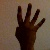
The image shows a hand gesture representing the number 4 in Indian Sign Language.